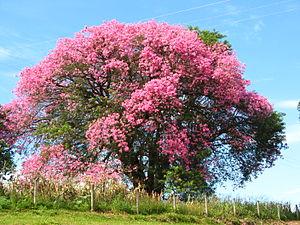
Ceiba speciosa est une espèce d’arbres de la famille des Malvaceae, à feuillage caduc, originaire des régions tropicales et subtropicales d’Amérique du Sud, où il est connu sous le nom de palo borracho ou árbol botella. Ces surnoms font référence à la forme du tronc, contournée dans sa partie supérieure et fortement ventrue dans sa partie inférieure. Outre la qualité ornementale de ses grandes fleurs roses, cet arbre est cultivé pour son bois, pour la fibre cotonneuse qui entoure les graines et pour l'huile obtenue à partir de ces dernières.
La province de Córdoba est une province de l'Argentine. Située dans le centre-nord du pays, elle est parfois appelée le « Cœur de l'Argentine ». Sa capitale est Córdoba, la deuxième plus grande ville du pays. La province a une superficie de 165 321 km² et une population de 3 567 654 habitants en 2015, ce qui en fait la deuxième province la plus peuplée du pays, après celle de Buenos Aires.
Le Paraná est un fleuve qui s'écoule des hauts plateaux brésiliens vers l'Argentine pour se jeter dans l'océan Atlantique. Avec ses affluents, il constitue le troisième réseau hydrographique du monde, après ceux de l'Amazone et du Congo.